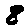
Label: 8